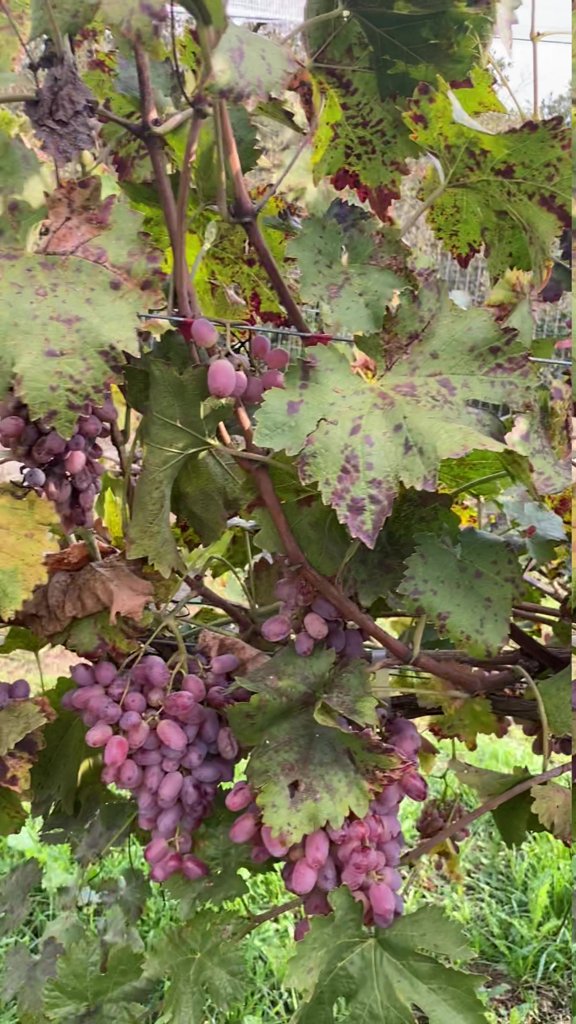
Berries visible: 129
Grape clusters: 6